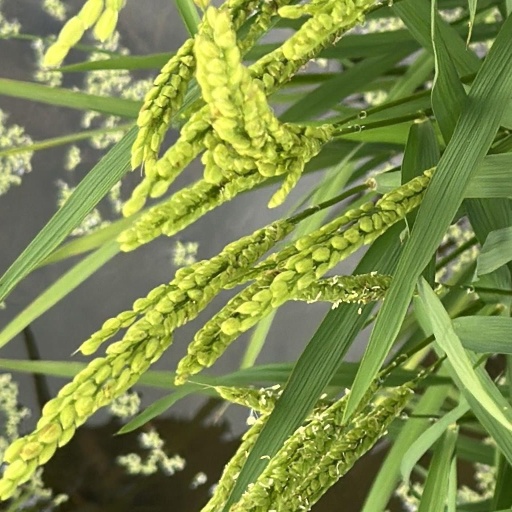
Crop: rice